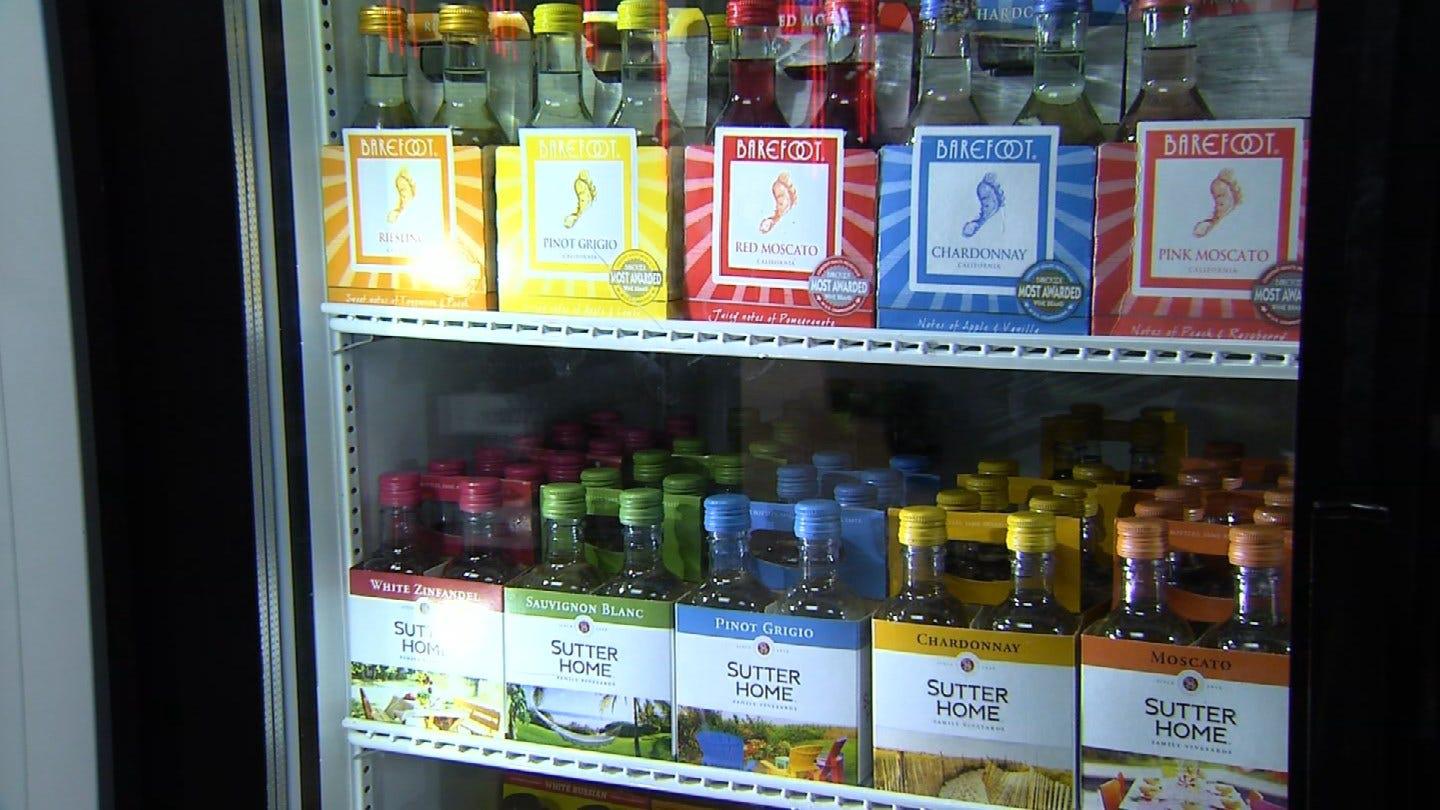
a proposed bill would allow the sale of alcohol via a vending machine
Relation: Story